Colombia national football team

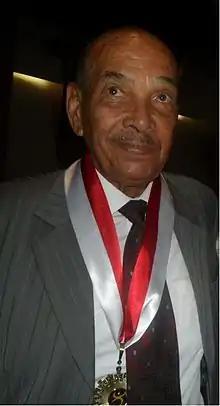
Efraín Sánchez, who captained Colombia at the 1962 World Cup, went on to coach his country to its first major final at the 1975 Copa América.

Under Argentine coach Adolfo Pedernera, Colombia qualified for the 1962 FIFA World Cup, its first-ever World Cup, by eliminating Peru. The first match was played in Bogotá and ended 1–0 in favour of Colombia with a goal from Eusebio Escobar. For the following game in Lima, Peru managed to draw on aggregate with the help of a penalty in the third minute of the match, however, Héctor González scored in the 68th minute of the second half to help Colombia win 2–1 on aggregate.